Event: Nepal Earthquake
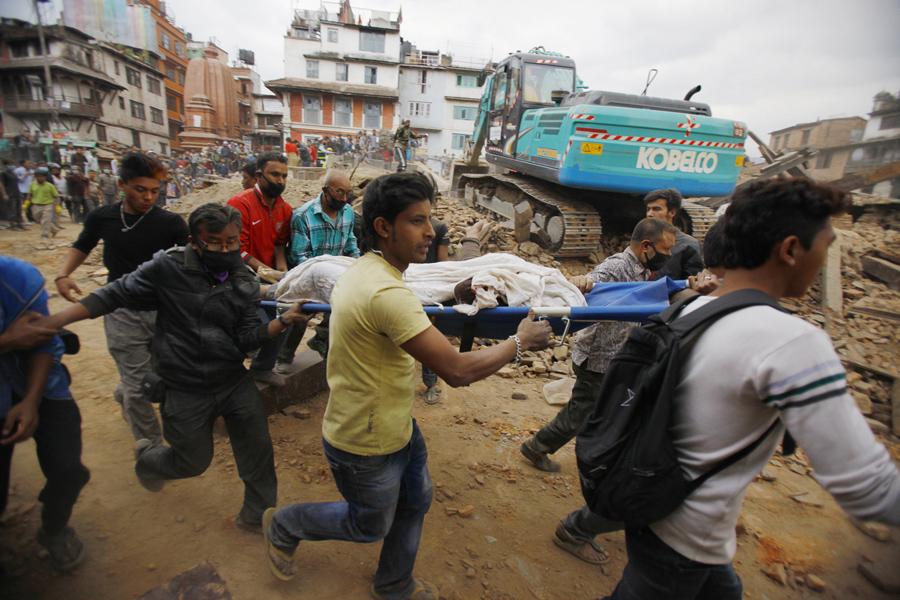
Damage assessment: damage